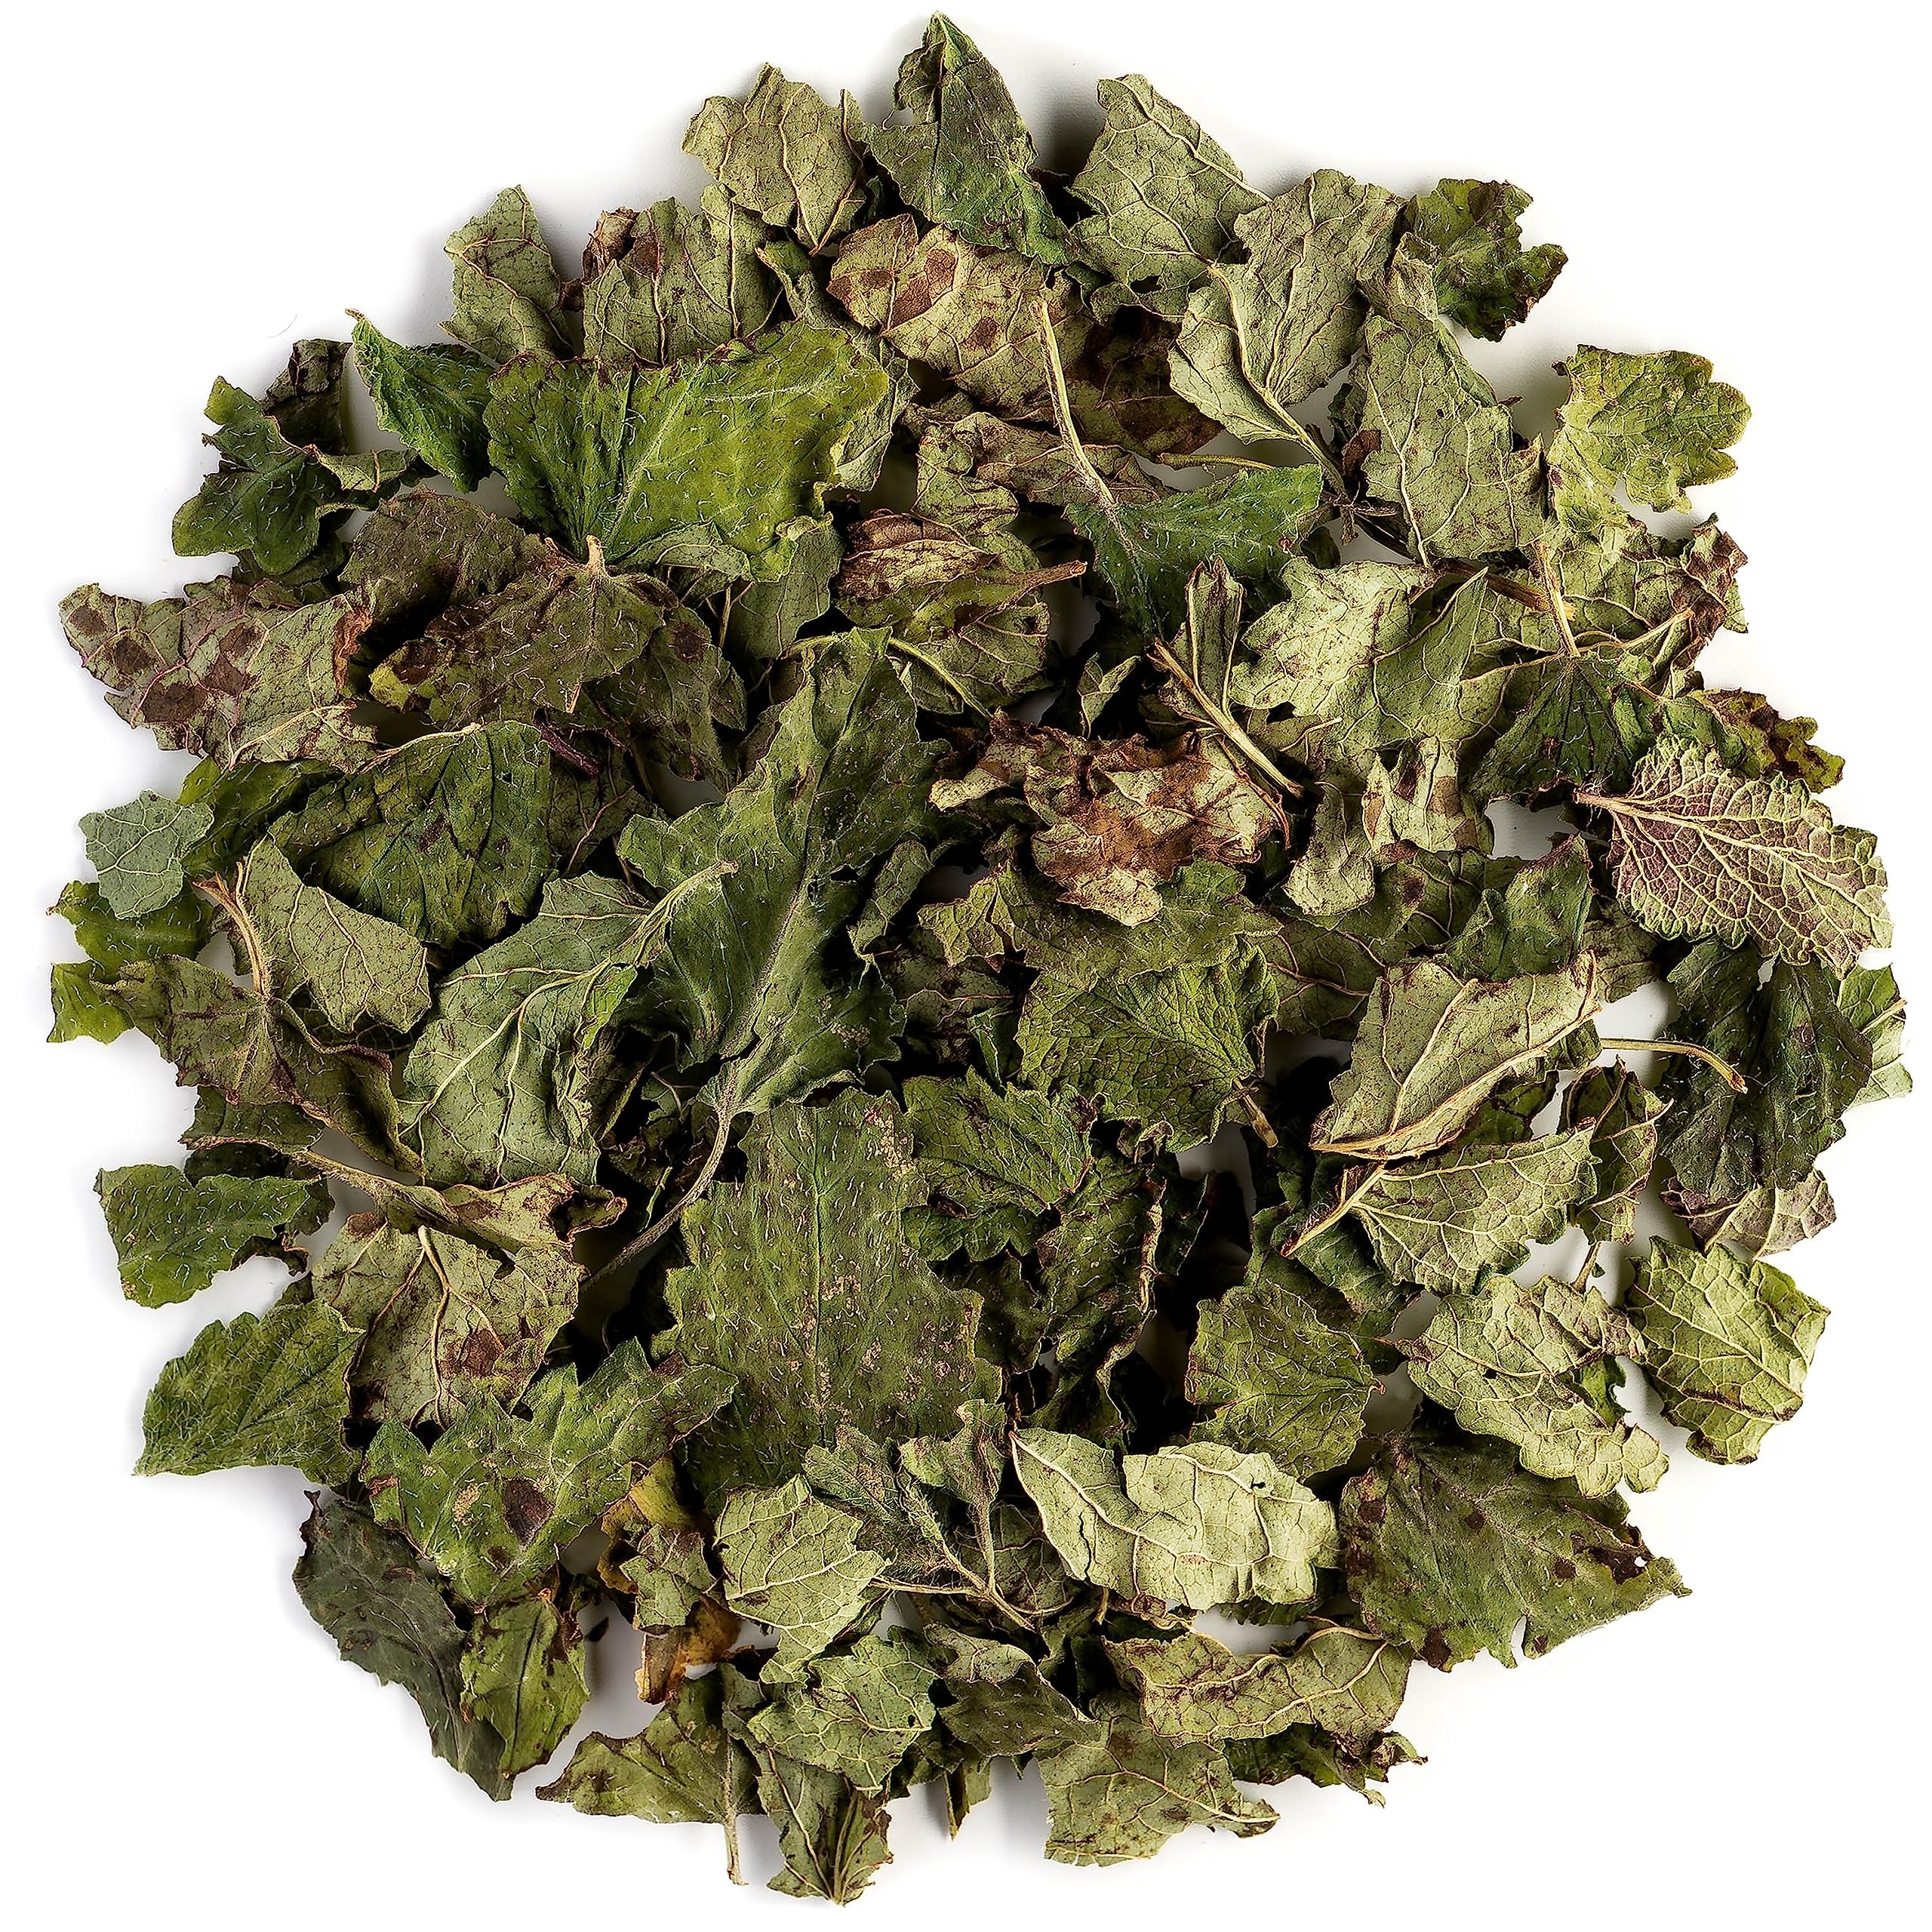
Item Name: Lemon Balm Organic Loose Leaf - Sweet Lemony - Dried Mellisa Officinialis - Organic Lemon Balm Tea Lemonbalm Tea Lemin Lemon Leaves Lemon Balm Loose Tea Lemon Balm Leaves Loose Leaf Lemon Balm
Bullet Point 1: Lemon balm tea has a rich, sweet lemon flavour and aroma that's been enjoyed for centuries.
Bullet Point 2: Lemon balm tea uses the whole leaves of the Melissa officinalis plant to create a rich tonic.
Bullet Point 3: Best appreciated on a sunny morning, lemon balm tea promotes a sense of calm and wellbeing in anyone who sips it.
Bullet Point 4: If you need advice on how to prepare this lemon balm tea, don’t hesitate to ask our tea experts!
Bullet Point 5: All Valley of Tea products are grown, processed and packed by artisan tea makers, meaning you'll enjoy a superior lemon balm tea.
Product Description: Lemon balm tea has a rich, sweet lemon flavour and aroma that's been enjoyed for centuries. Lemon balm tea uses the whole leaves of the Melissa officinalis plant to create a rich tonic. Best appreciated on a sunny morning, lemon balm tea promotes a sense of calm and wellbeing in anyone who sips it. If you need advice on how to prepare this lemon balm tea, don’t hesitate to ask our tea experts! All Valley of Tea products are grown, processed and packed by artisan tea makers, meaning you'll enjoy a superior lemon balm tea.
Value: 1.76
Unit: Ounce

Price: 14.96